Answer in natural language. Is Window behind abstract rectangle frame on wall? Choose between the following options: no or yes
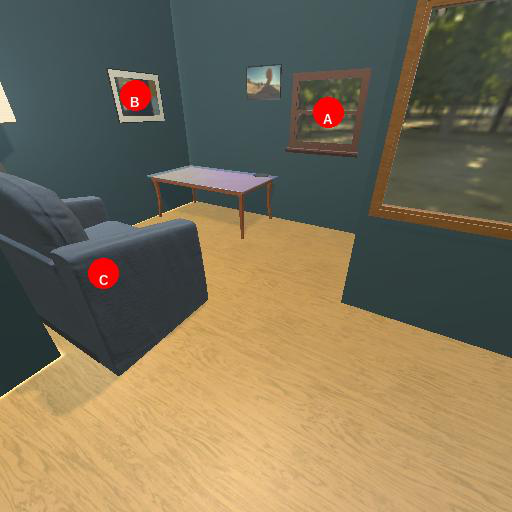
<answer>no</answer>